London Trocadero

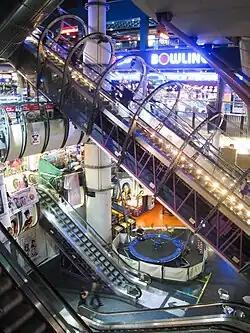
SegaWorld entrance, 2009

The Trocadero Restaurant of J. Lyons and Co. opened in 1896 on a site on Coventry Street, near the theatres of the West End, which had been formerly occupied by the Argyll Rooms, where wealthy men hired prostitutes. A one time maître d'hôtel of the Trocadero was French-born Raymond Monbiot, great-grandfather of the journalist and environmentalist George Monbiot.